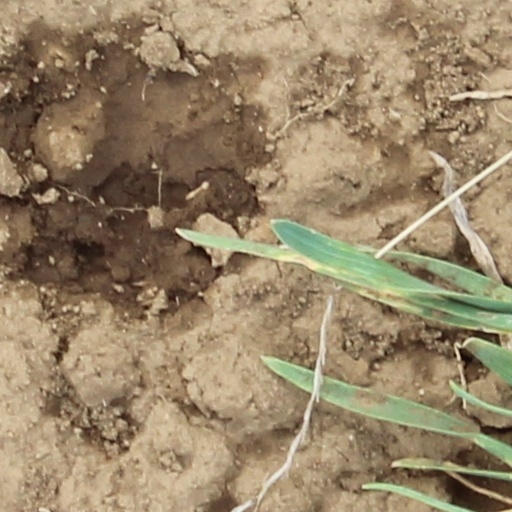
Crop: wheat